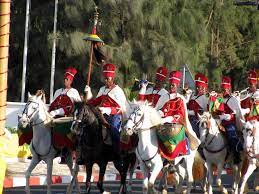
Ñii de ay góor lañu, ñu yéeg ci ay fas yor ay bant wutali fa ñu jëm.